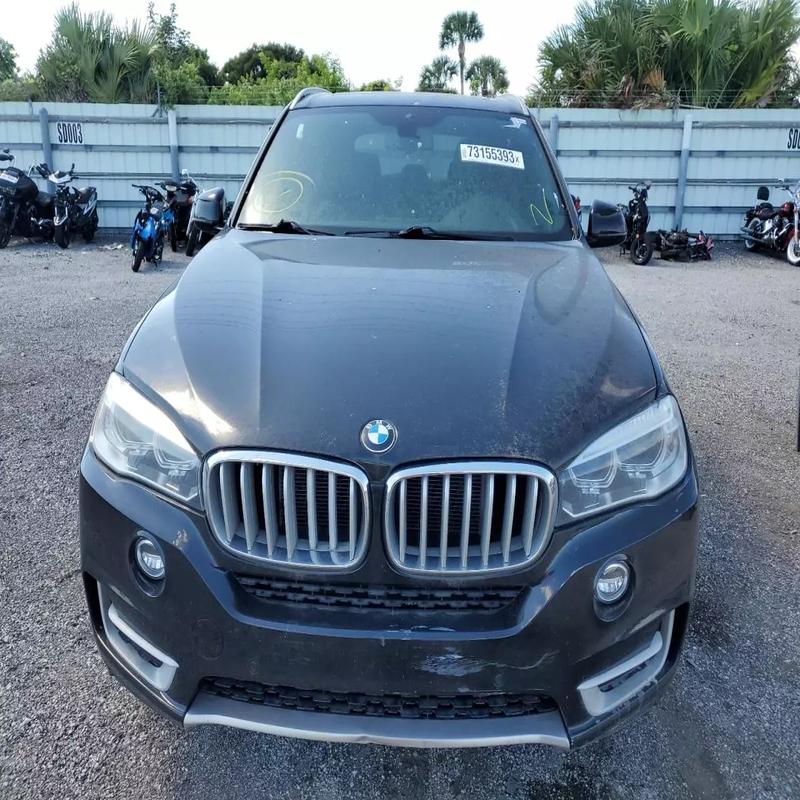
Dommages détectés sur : plaque d'immatriculation avant, pare-choc avant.
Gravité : majeur